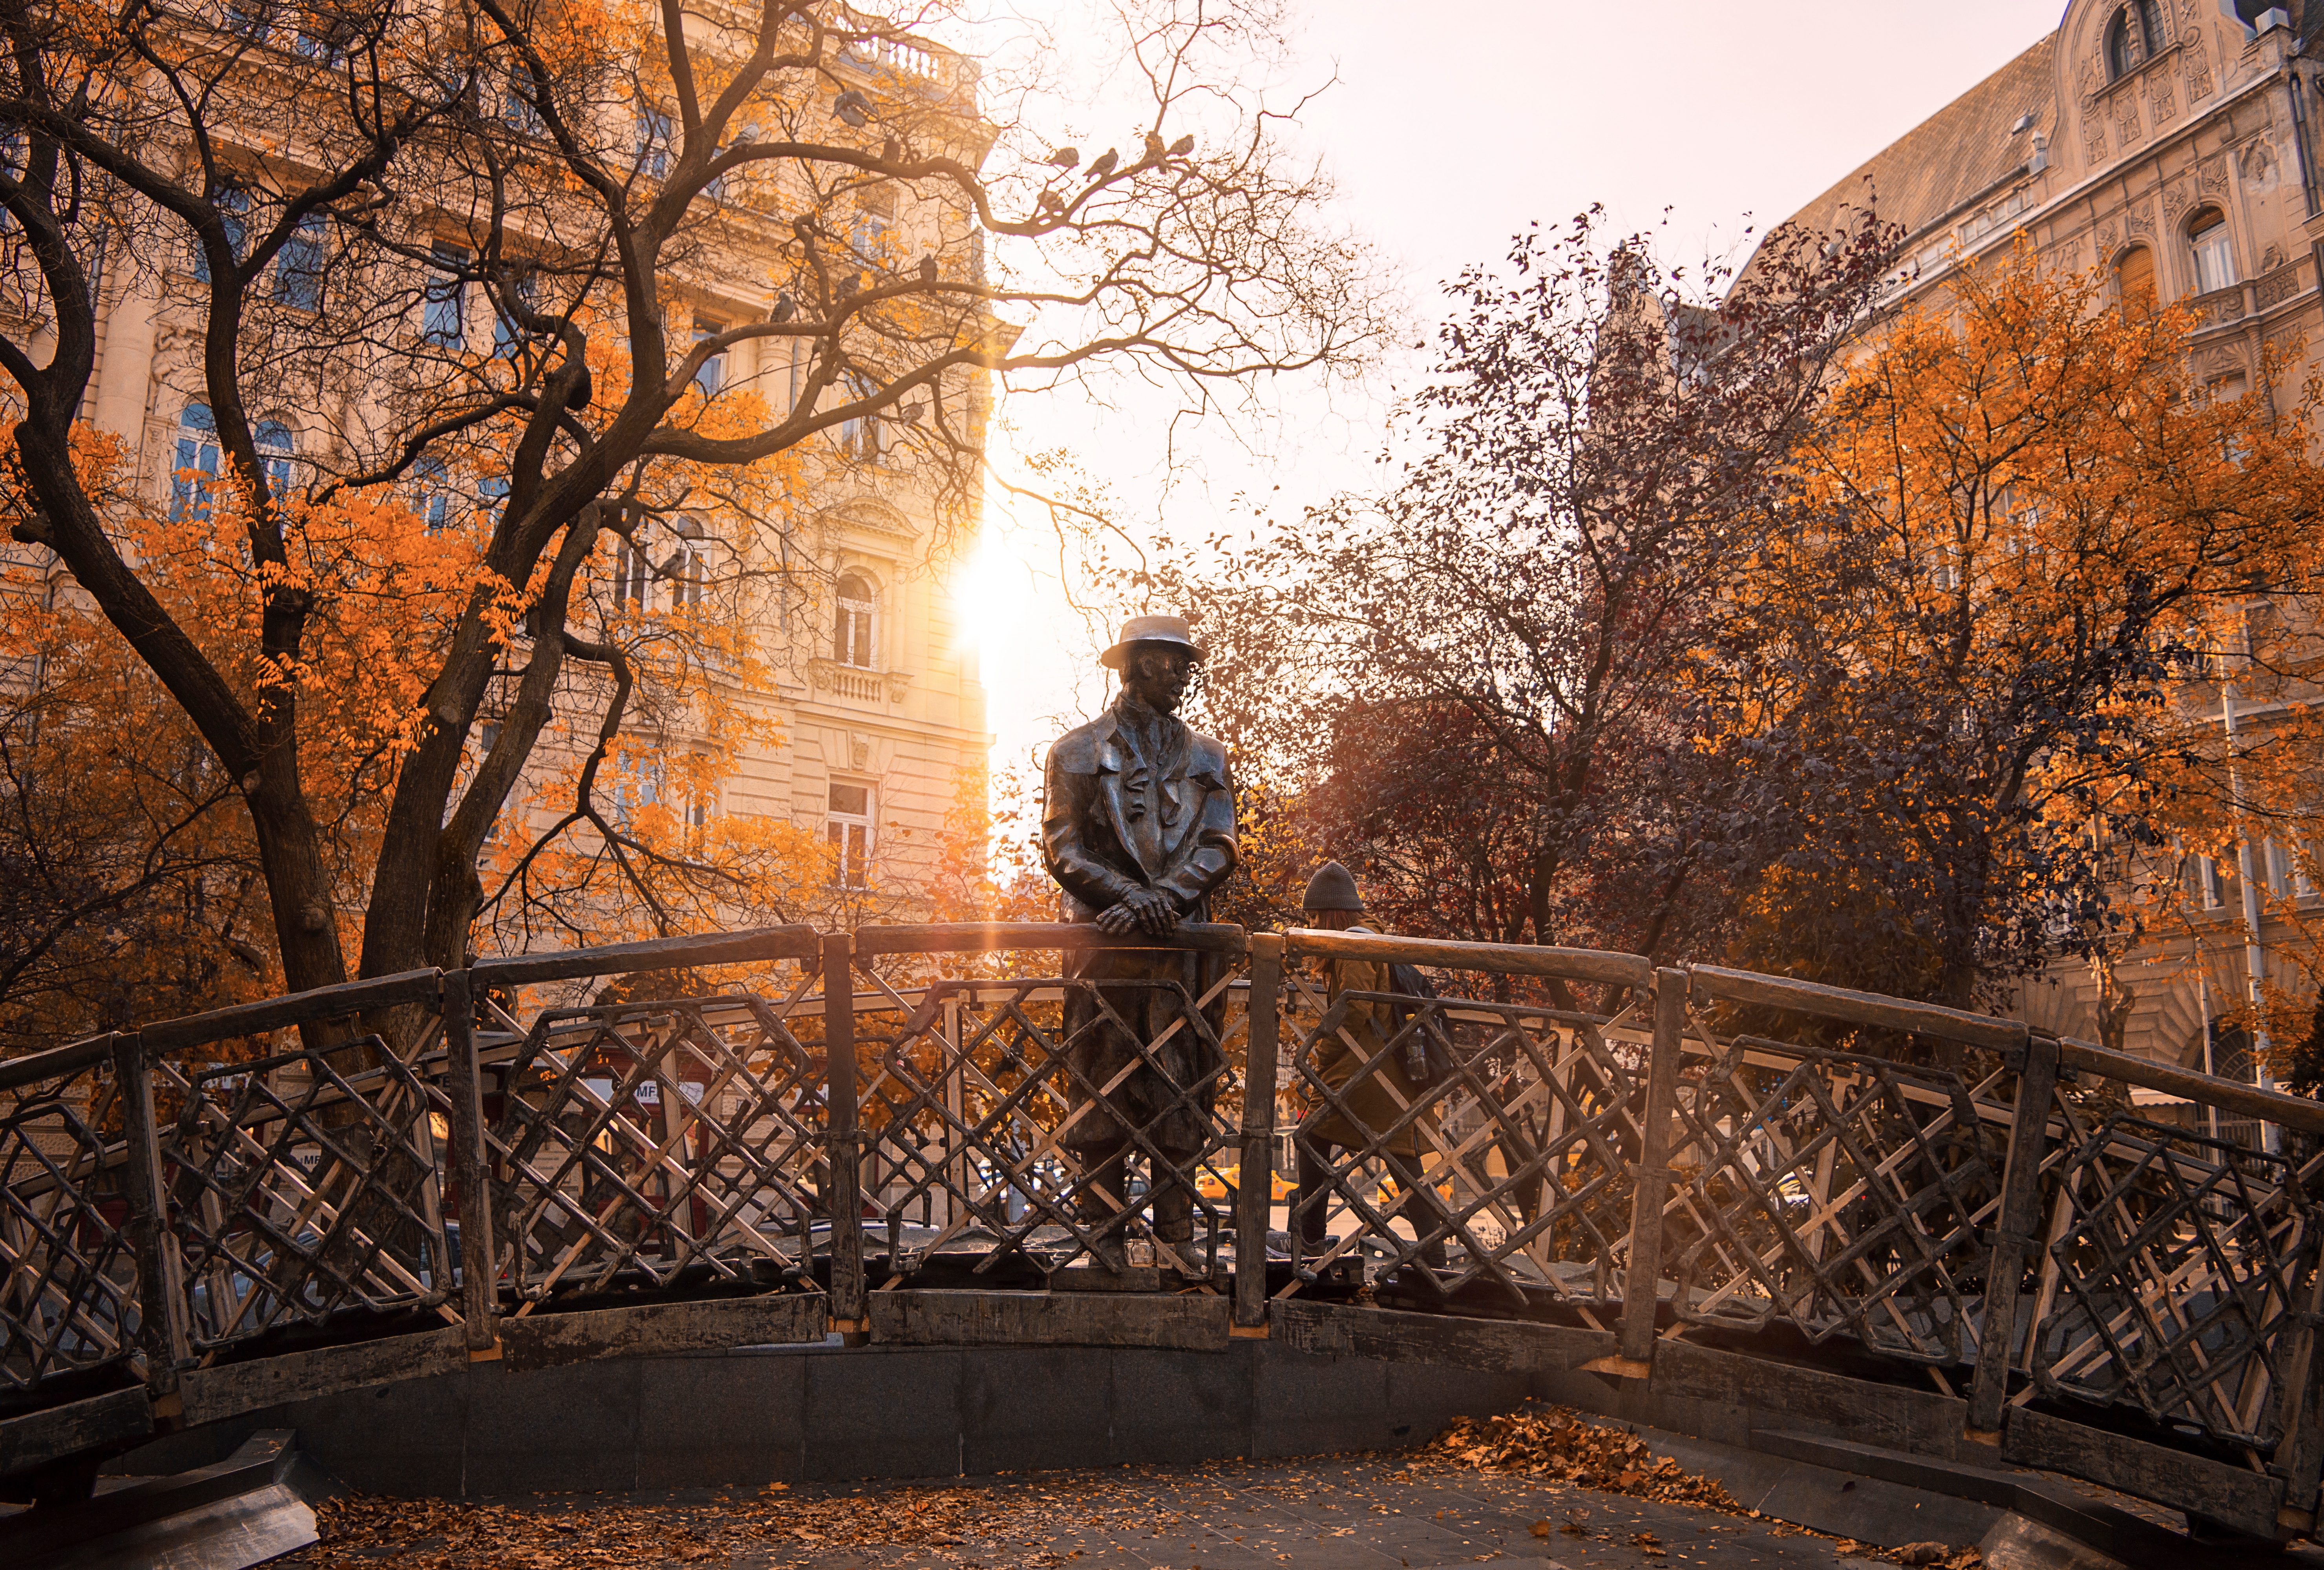
tree, snow, winter, morning, leaf, evening, reflection, autumn, season, urban area, woody plant